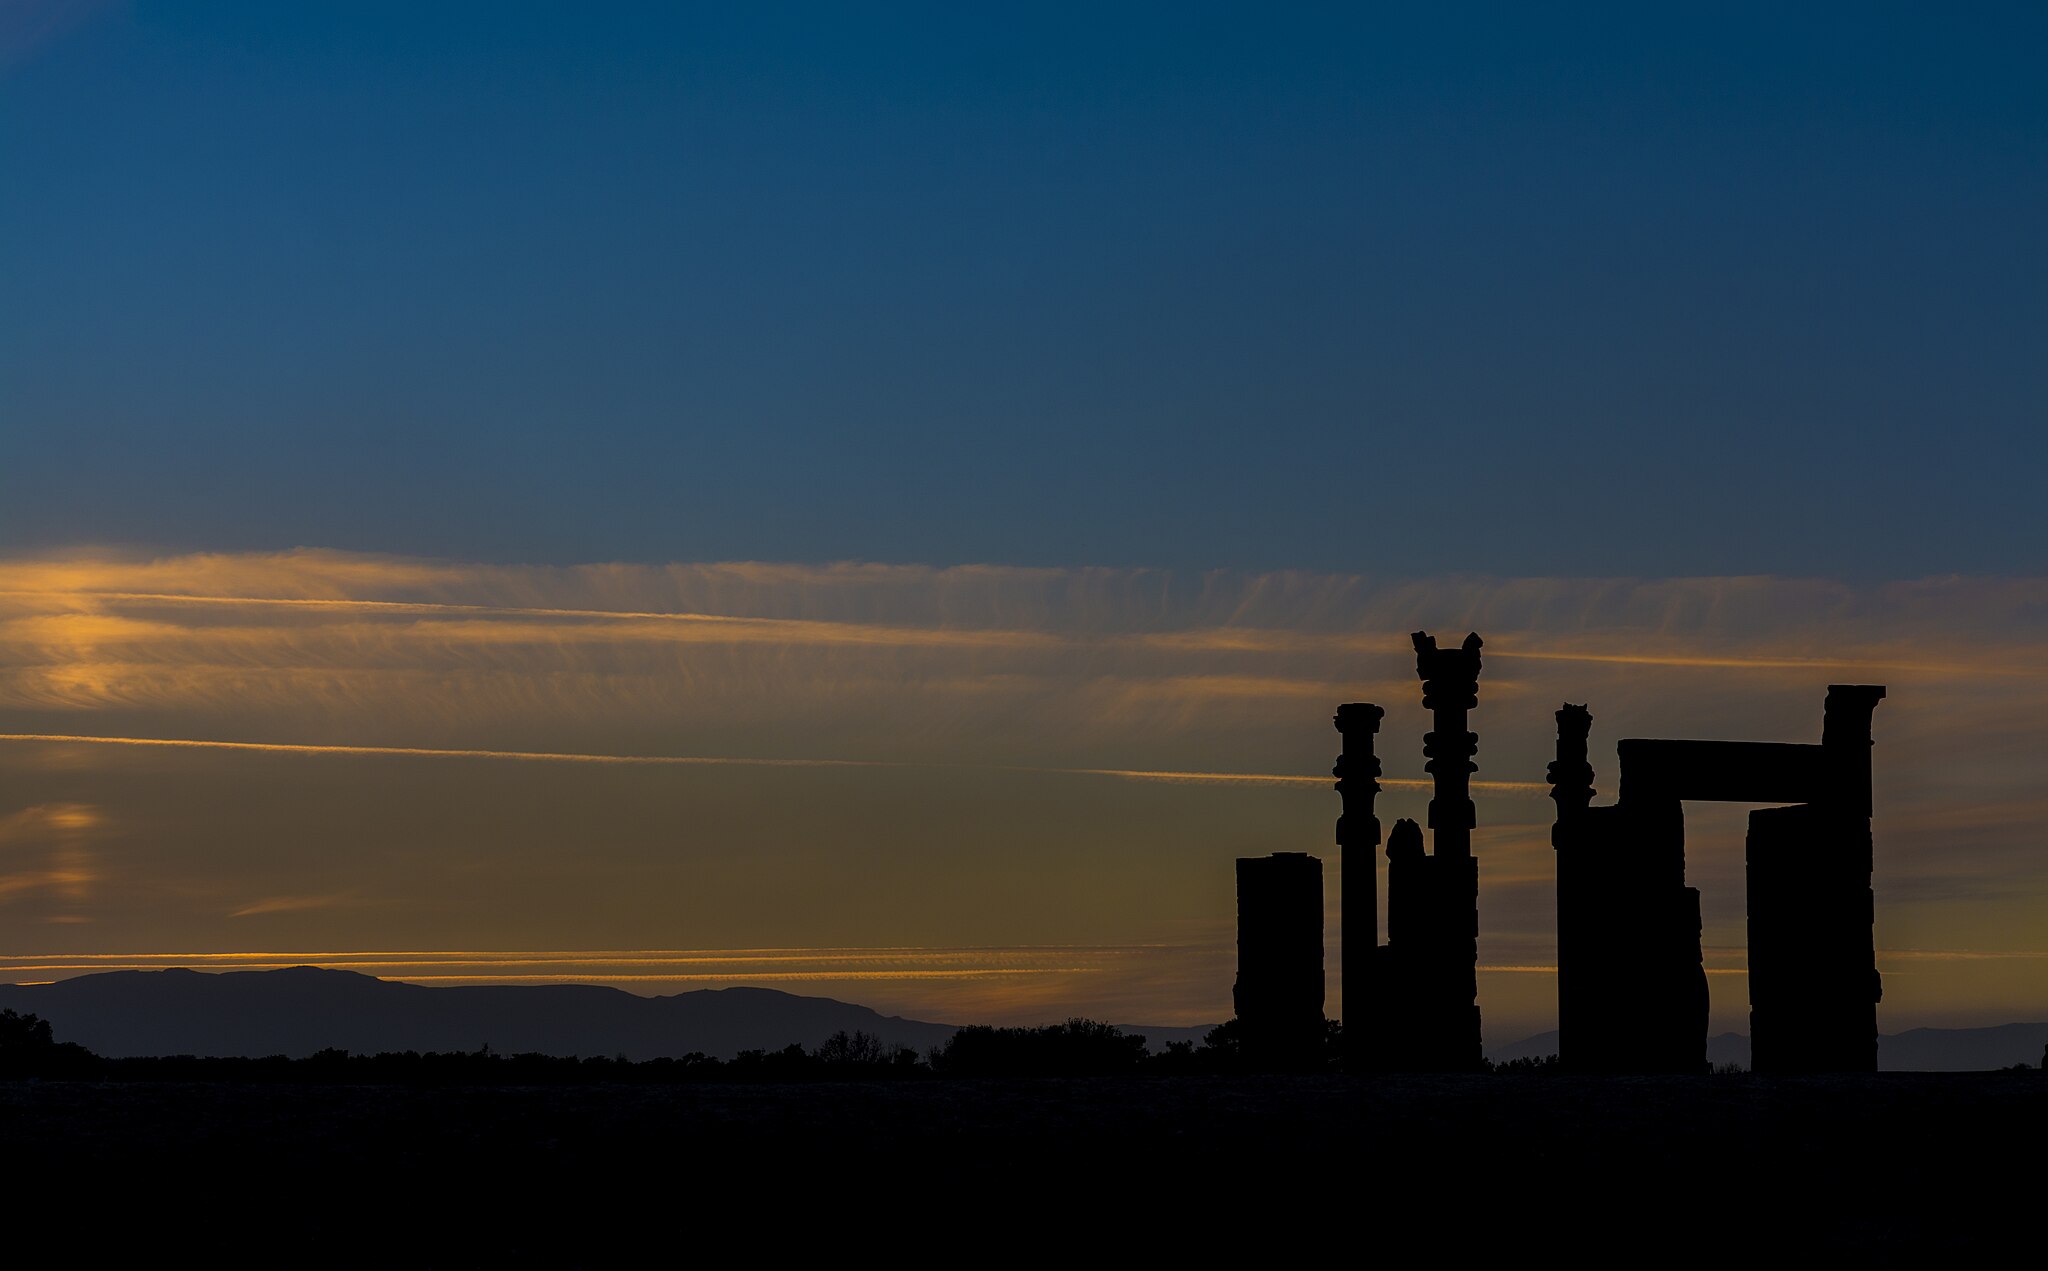
Title: میراث ماندگار، تخت جمشید زیبا
Date: 2016-11-04 17:05:40
Categories: Gate of All Nations, Images from Wiki Loves Monuments 2019, Self-published work, Cultural heritage monuments in Iran with known IDs, Sunsets of Persepolis, Uploaded via Campaign:wlm-ir, Images from Wiki Loves Monuments in Marvdasht, 2016 in Persepolis, Iran photographs taken on 2016-11-04, Images from Wiki Loves Monuments 2019 in Iran, Photographic silhouettes of Persepolis